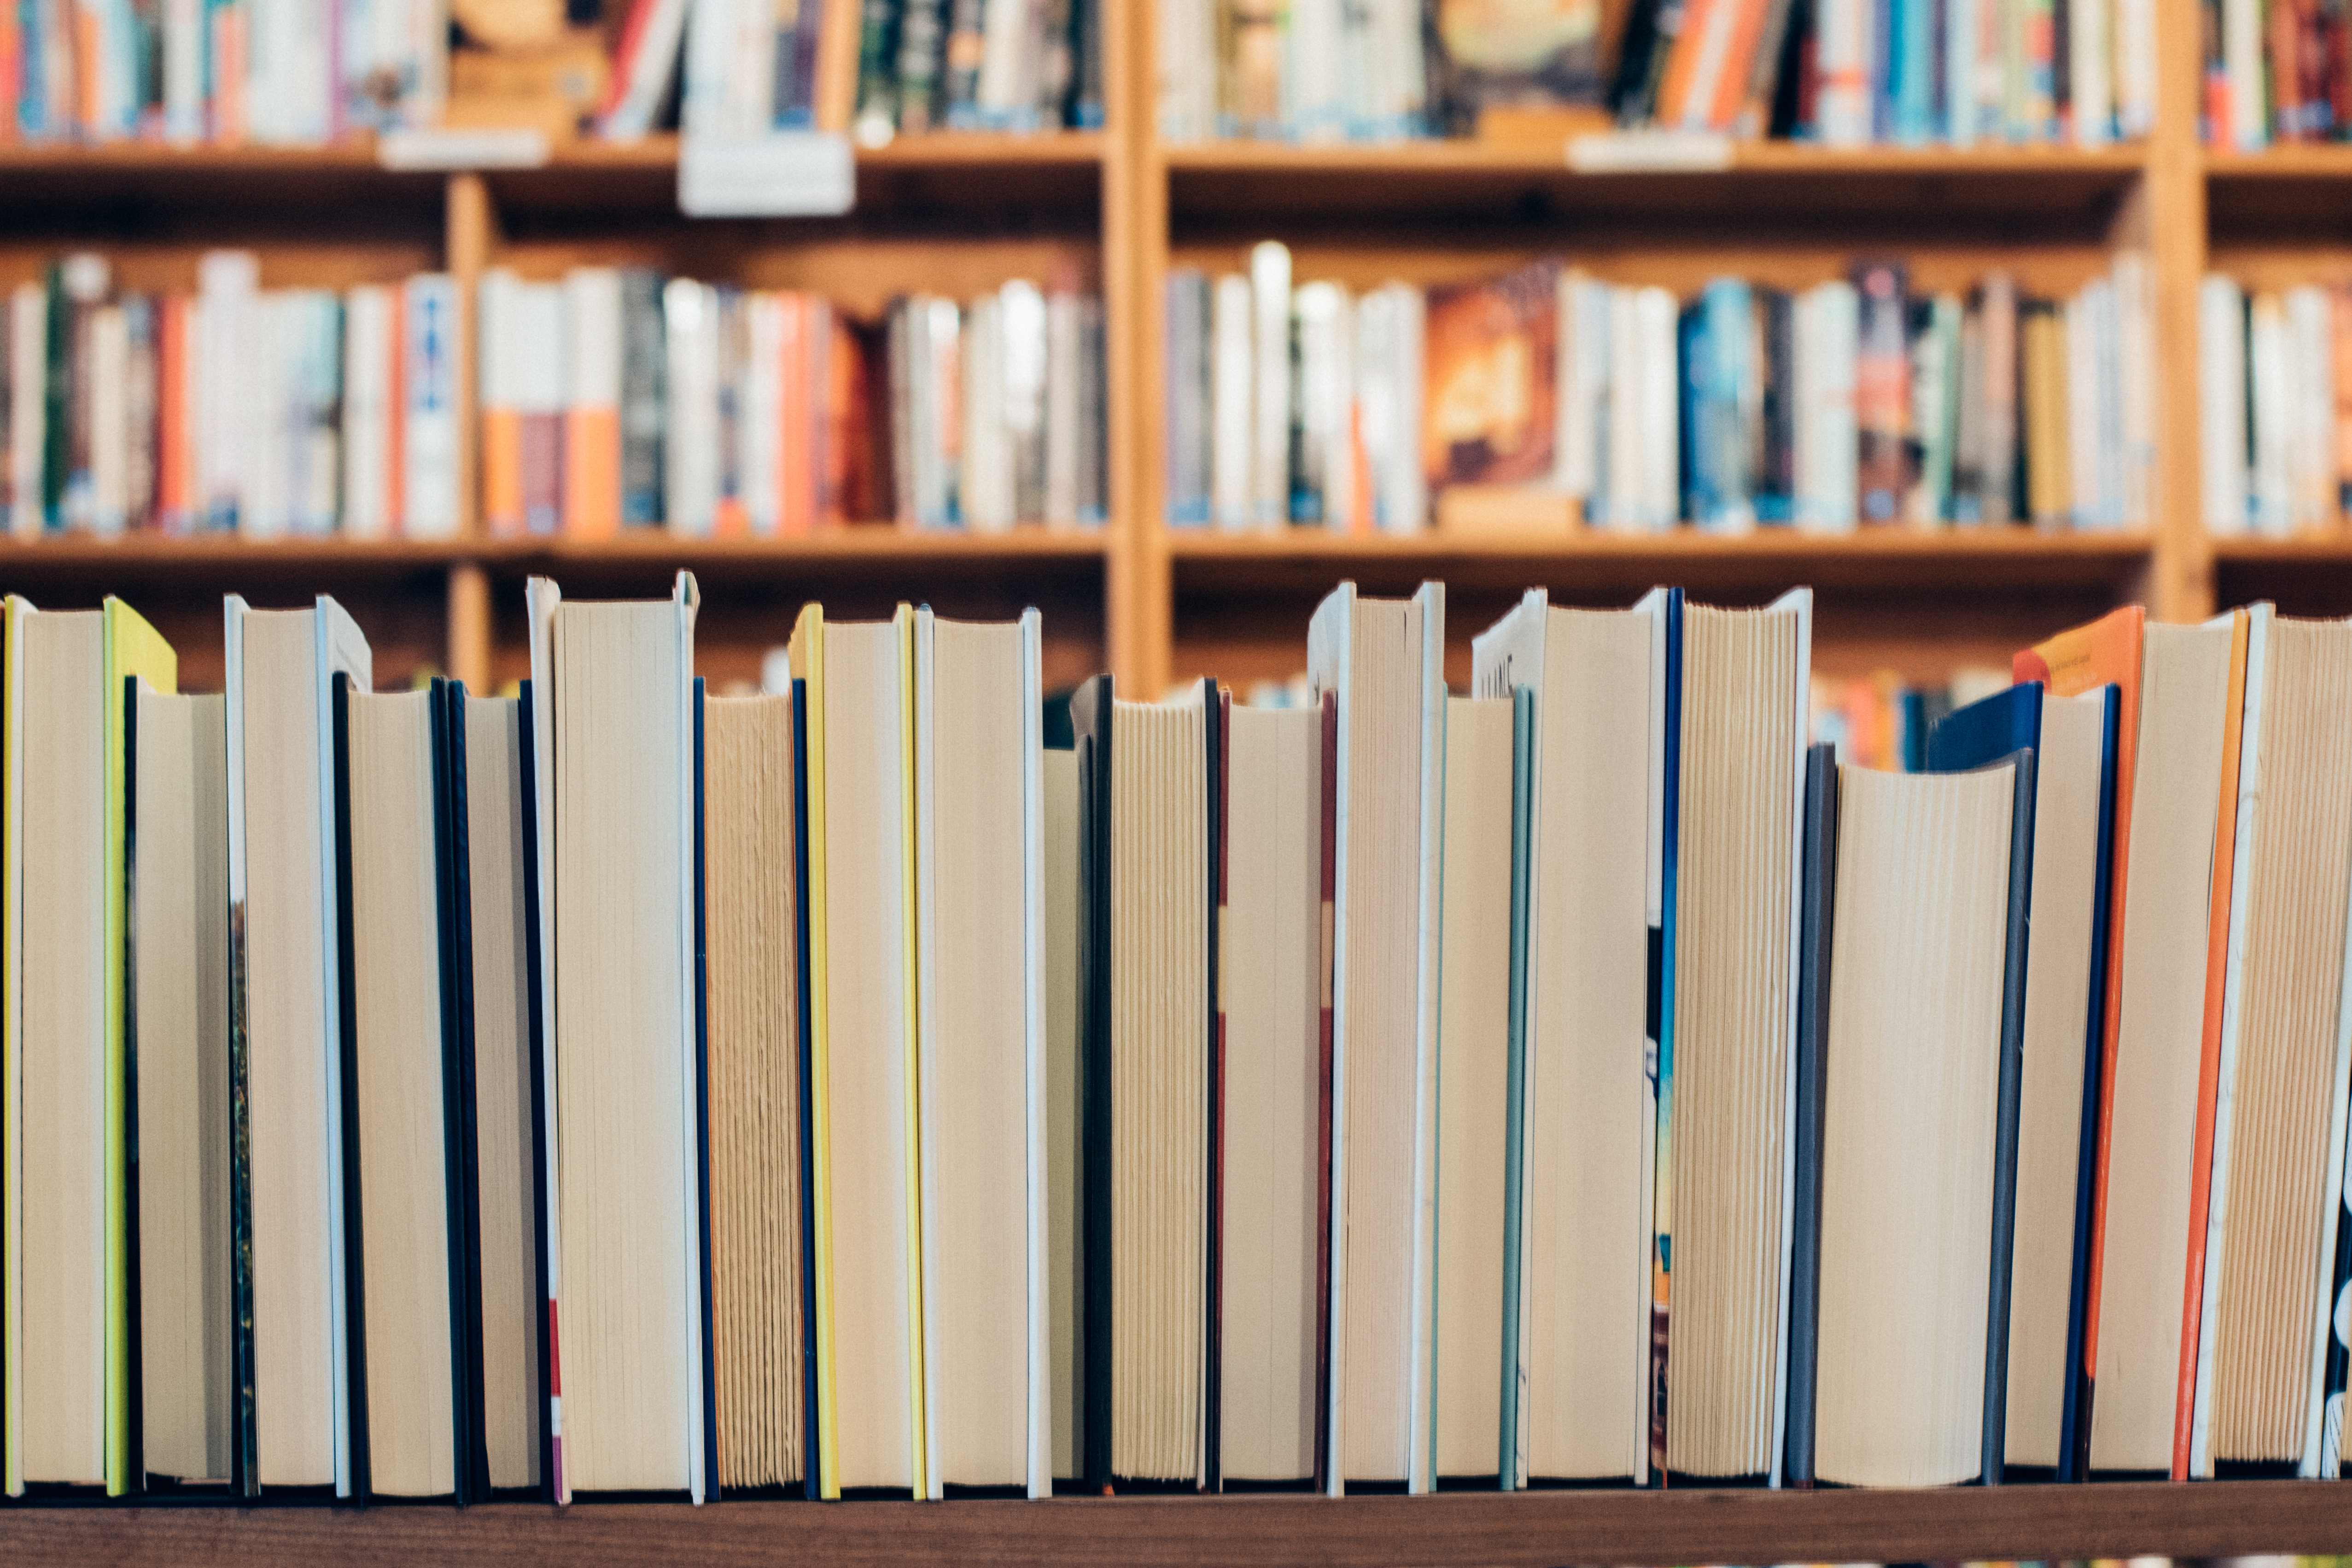
book, wood, shelf, furniture, bookcase, bookstore, library, book shop